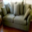
Label: couch